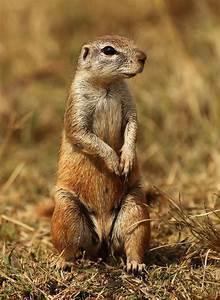
squirrel